Pipe organ

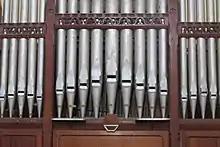
Pipes from the organ of the Comayagua Cathedral in Honduras.

The development of pneumatic and electro-pneumatic key actions in the late 19th century made it possible to locate the console independently of the pipes, greatly expanding the possibilities in organ design. Electric stop actions were also developed, which allowed sophisticated combination actions to be created.